Stolen!

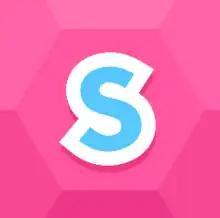

Stolen! was a mobile game released as a closed beta in November 2015 for iOS, in January 2016 the game quickly gained popularity on Twitter and the internet in general. The goal of the game was to buy Twitter accounts and collect money from those accounts. If another person owned a Twitter account, the player could "steal" it from the person. The only way to play the game was to have an access code, either from another player or from the developers themselves. The game's servers were taken offline on January 14, 2016, and the game was removed from the App Store, due to concerns about the game's potential to be used for harassment. An Android version was being tested prior to the cancellation of the app.